Boeing YB-40 Flying Fortress

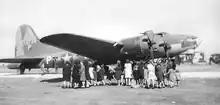
Boeing YB-40 Flying Fortress, 42-5736 ("Tampa Tornado") on display at RAF Kimbolton, England, 2 October 1943 when it was shown to those attending a party for local children.

Altogether of the 59 aircraft dispatched, 48 sorties were credited. Five confirmed and two probable German fighter kills were claimed, and one YB-40 was lost, shot down on 22 June mission to Hüls, Germany. Tactics were revised on the final five missions by placing a pair of YB-40s in the lead element of the strike to protect the mission commander.